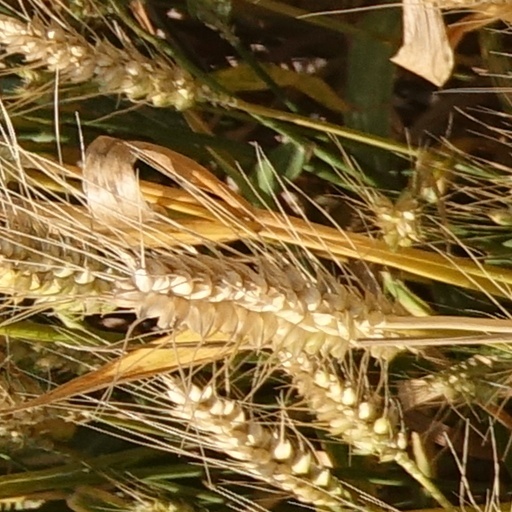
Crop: wheat